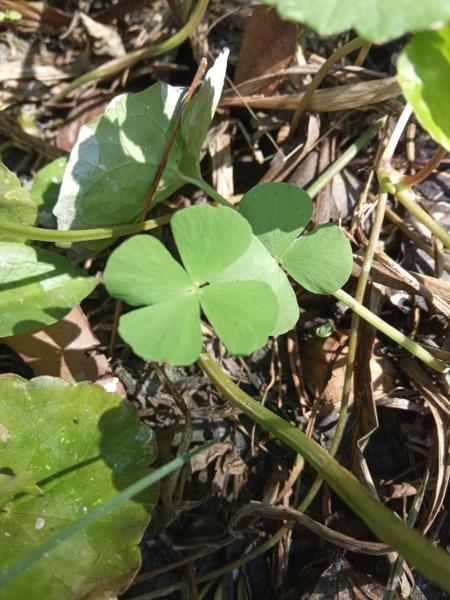
Weed species: Marsilea minuta